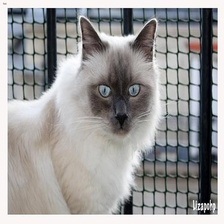
Species: cat
Breed: Birman